Centro de Eventos Valle del Pacifico

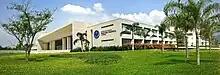
CEVP

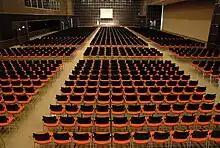
Room Rosita Jaluf

This same year The Centro de Eventos Valle del Pacifico receives the "Rosa de los Vientos" award, as the best Convention Centre, this award is given by the Colombian Tourism Press and Writers Association, (ACOPE, in Spanish).